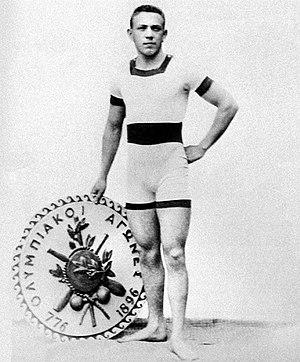
Les compétitions artistiques ont fait partie des Jeux olympiques modernes de 1912 à 1948, sur une idée du fondateur des Jeux, Pierre de Coubertin. Des médailles étaient décernées pour des œuvres d'art ayant un lien avec le sport, et ce dans cinq catégories : l'architecture, la littérature, la musique, la peinture et la sculpture.
Les Jeux olympiques de 1896, également nommés Jeux de la première olympiade, en grec Ολυμπιακοί Αγώνες, sont organisés en 1896 à Athènes en Grèce. Ce sont les premiers Jeux olympiques de l'ère moderne organisés par le Comité international olympique. Ils se déroulent du 6 au 15 avril 1896, neuf jours de compétition pendant lesquels 241 sportifs s'affrontent dans neuf sports différents pour un total de 122 médailles.
À l'occasion des Jeux olympiques de 1896 quatre épreuves de natation sont organisées le 11 avril 1896 en mer, dans la baie de Zéa, un des ports du Pirée. Les sources disponibles estiment que 19 nageurs représentant six délégations ont participé aux compétitions mais seuls 13 sont identifiés. Une majorité des participants étaient grecs, les autres étant hongrois, autrichiens ou américain.
Sept sportifs hongrois ont participé aux premiers Jeux olympiques de 1896 à Athènes. Bien que la Hongrie faisait partie de l'Autriche-Hongrie, les résultats des compétiteurs hongrois sont séparés de ceux des Autrichiens.